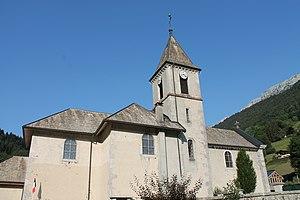
Profil de l'église Saint-Jean-Baptiste du Reposoir (été 2018).
Le Reposoir est une commune française située dans le département de la Haute-Savoie, en région Auvergne-Rhône-Alpes.
Cette liste des églises de la Haute-Savoie recense les édifices religieux - églises, basiliques et cathédrales - situés dans le département de la Haute-Savoie. Tous sont situés dans le diocèse d'Annecy, hormis ceux situés dans les paroisses du canton de Rumilly, unis à l'archidiocèse de Chambéry, Maurienne et Tarentaise.
L'église Saint-Jean-Baptiste du Reposoir est une église catholique française, située dans le département de la Haute-Savoie, dans la commune du Reposoir.